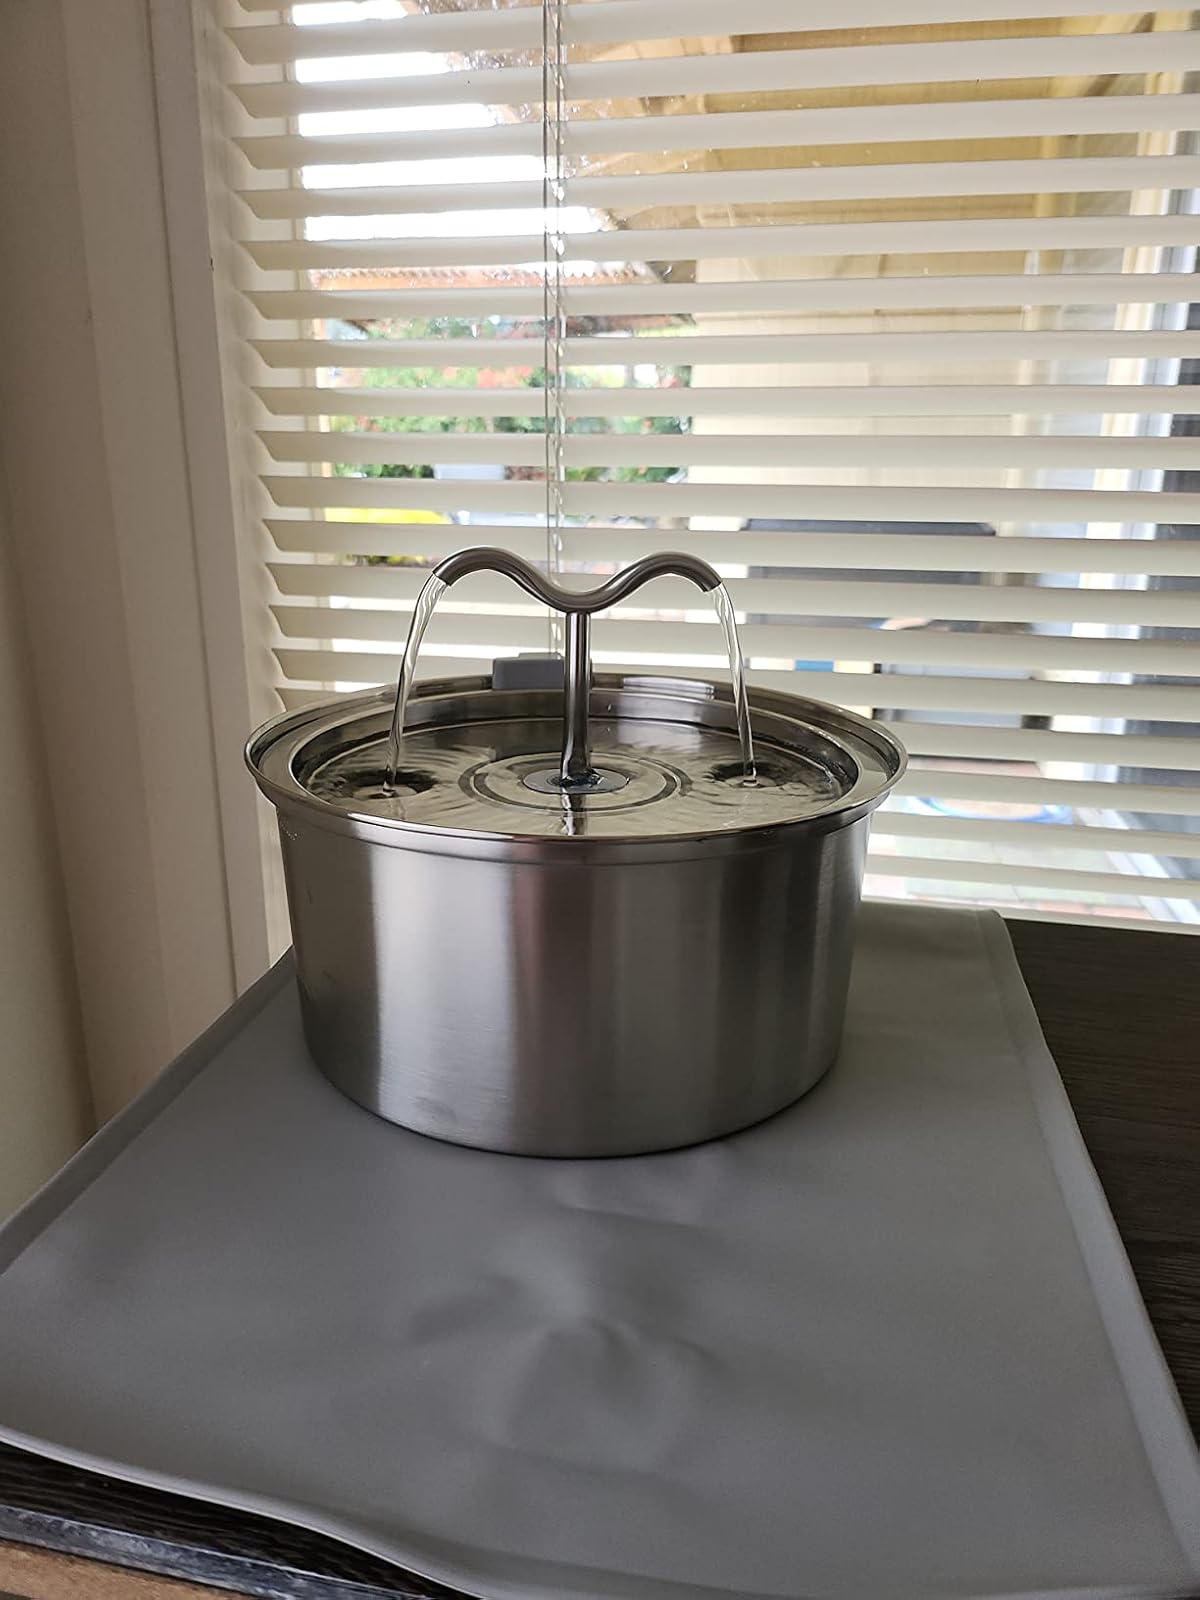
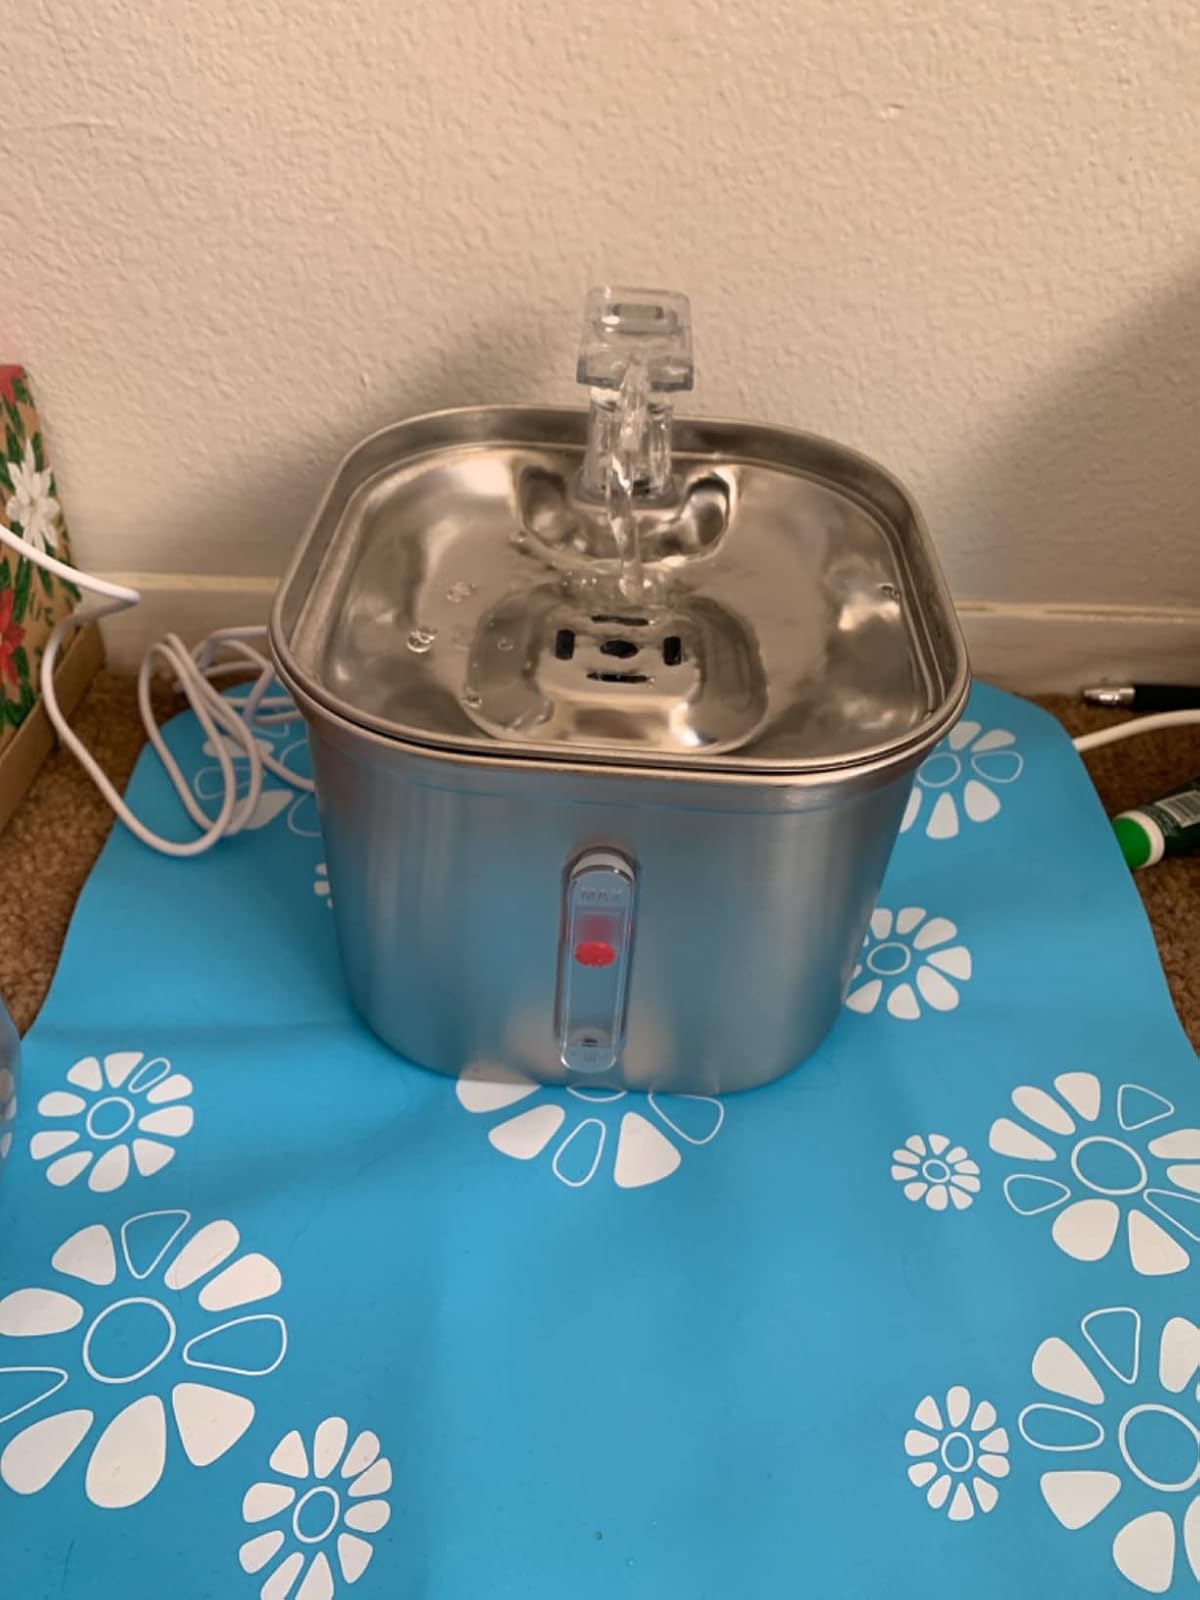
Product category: items_bowl
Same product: no